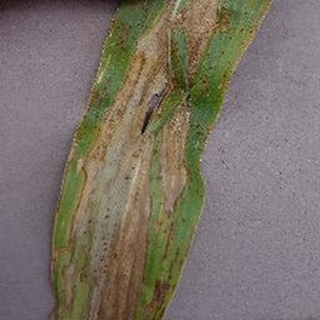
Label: corn_northern_leaf_blight